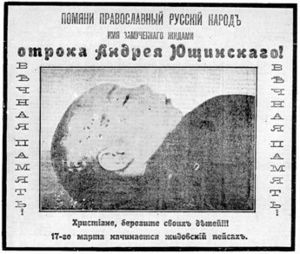
Antisemitisme / Udslag af antisemitisme
Flyveblad fra 1913, da en ukrainsk jøde stod anklaget for rituelt barnemord, advarer kristne forældre og barn i Kiev mod byens jøder under deres påskefejring.
Antisemitisme betegner en fjendtlig indstilling til, fordomme overfor eller diskrimination mod jøder. Antisemitisme opfattes generelt som et udtryk for racisme. Antisemitisme kan manifestere sig på mange måder fra nedsættende eller hadefulde udtalelser og diskrimination mod individuelle jøder til organiserede pogromer iværksat af menneskemængder eller myndigheder mod hele jødiske samfund. Udtrykket anvendes i vore dage ofte parallelt med islamofobi.